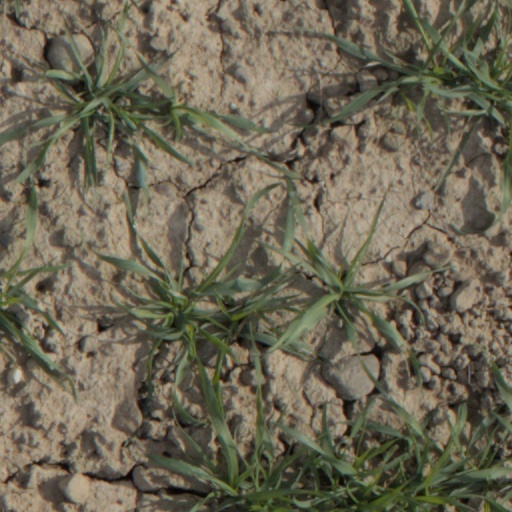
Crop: wheat